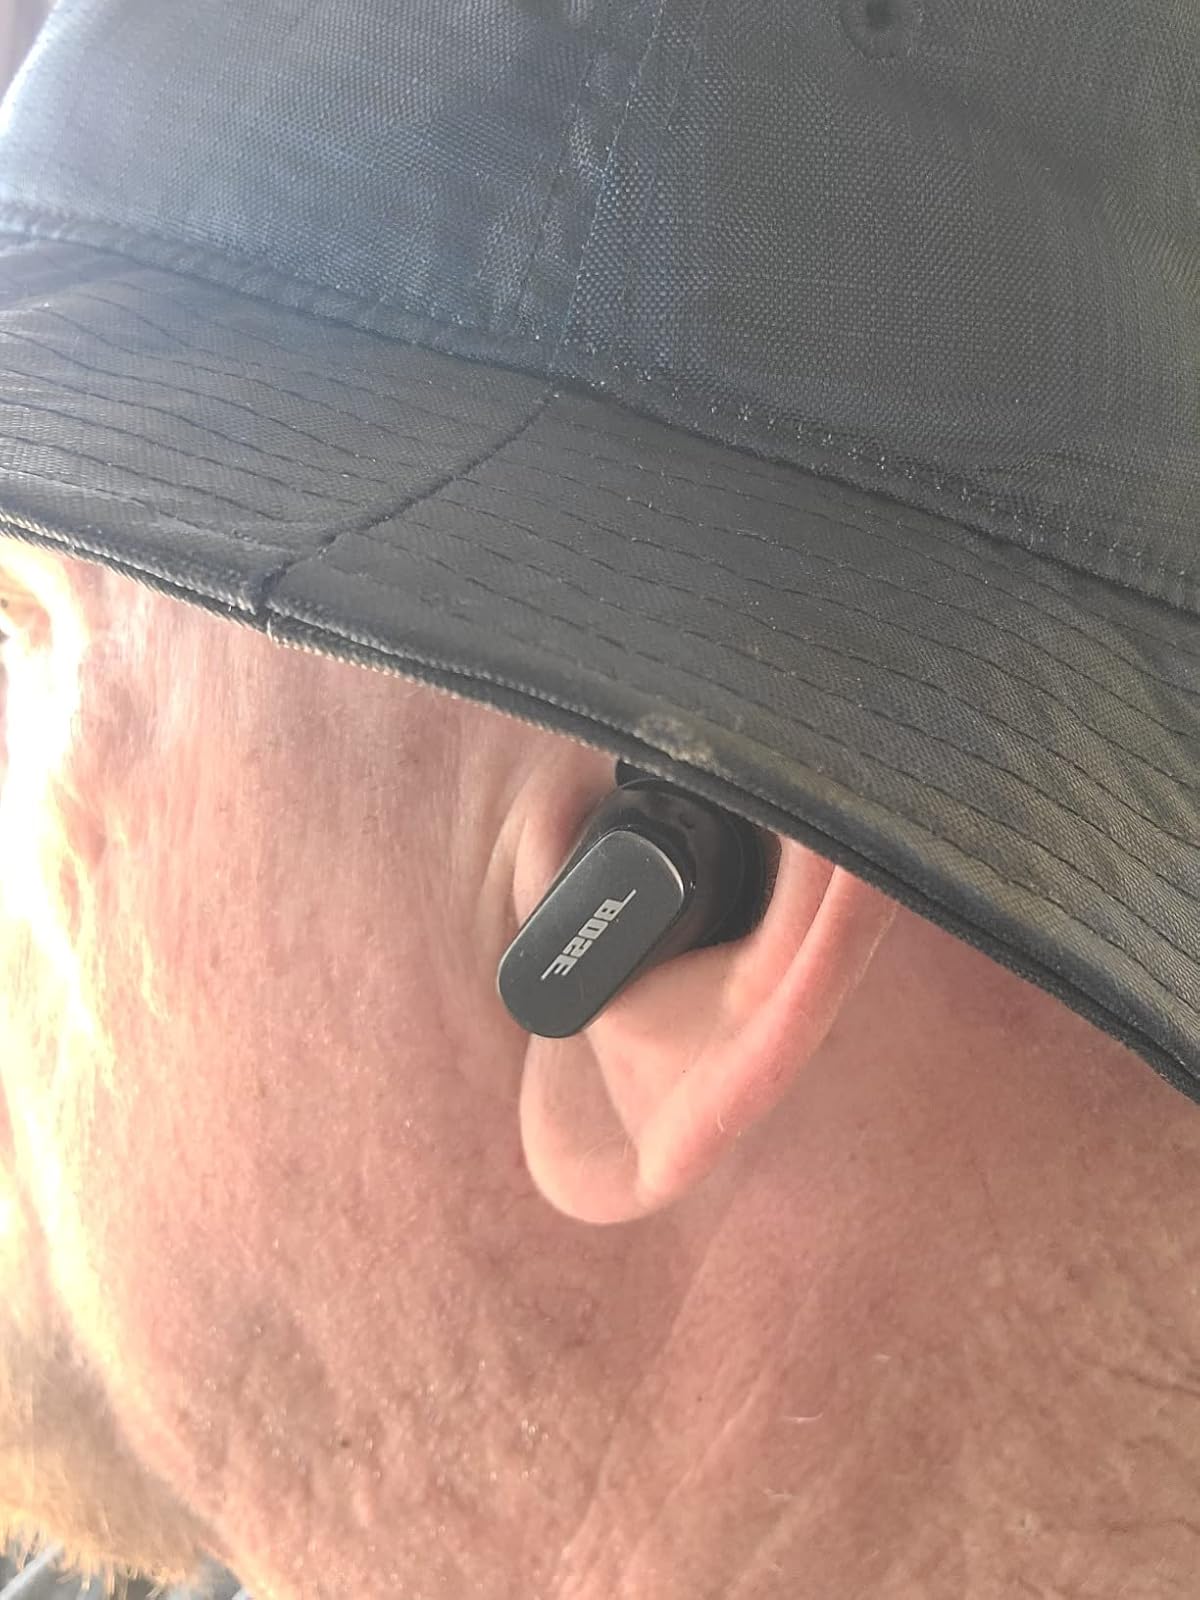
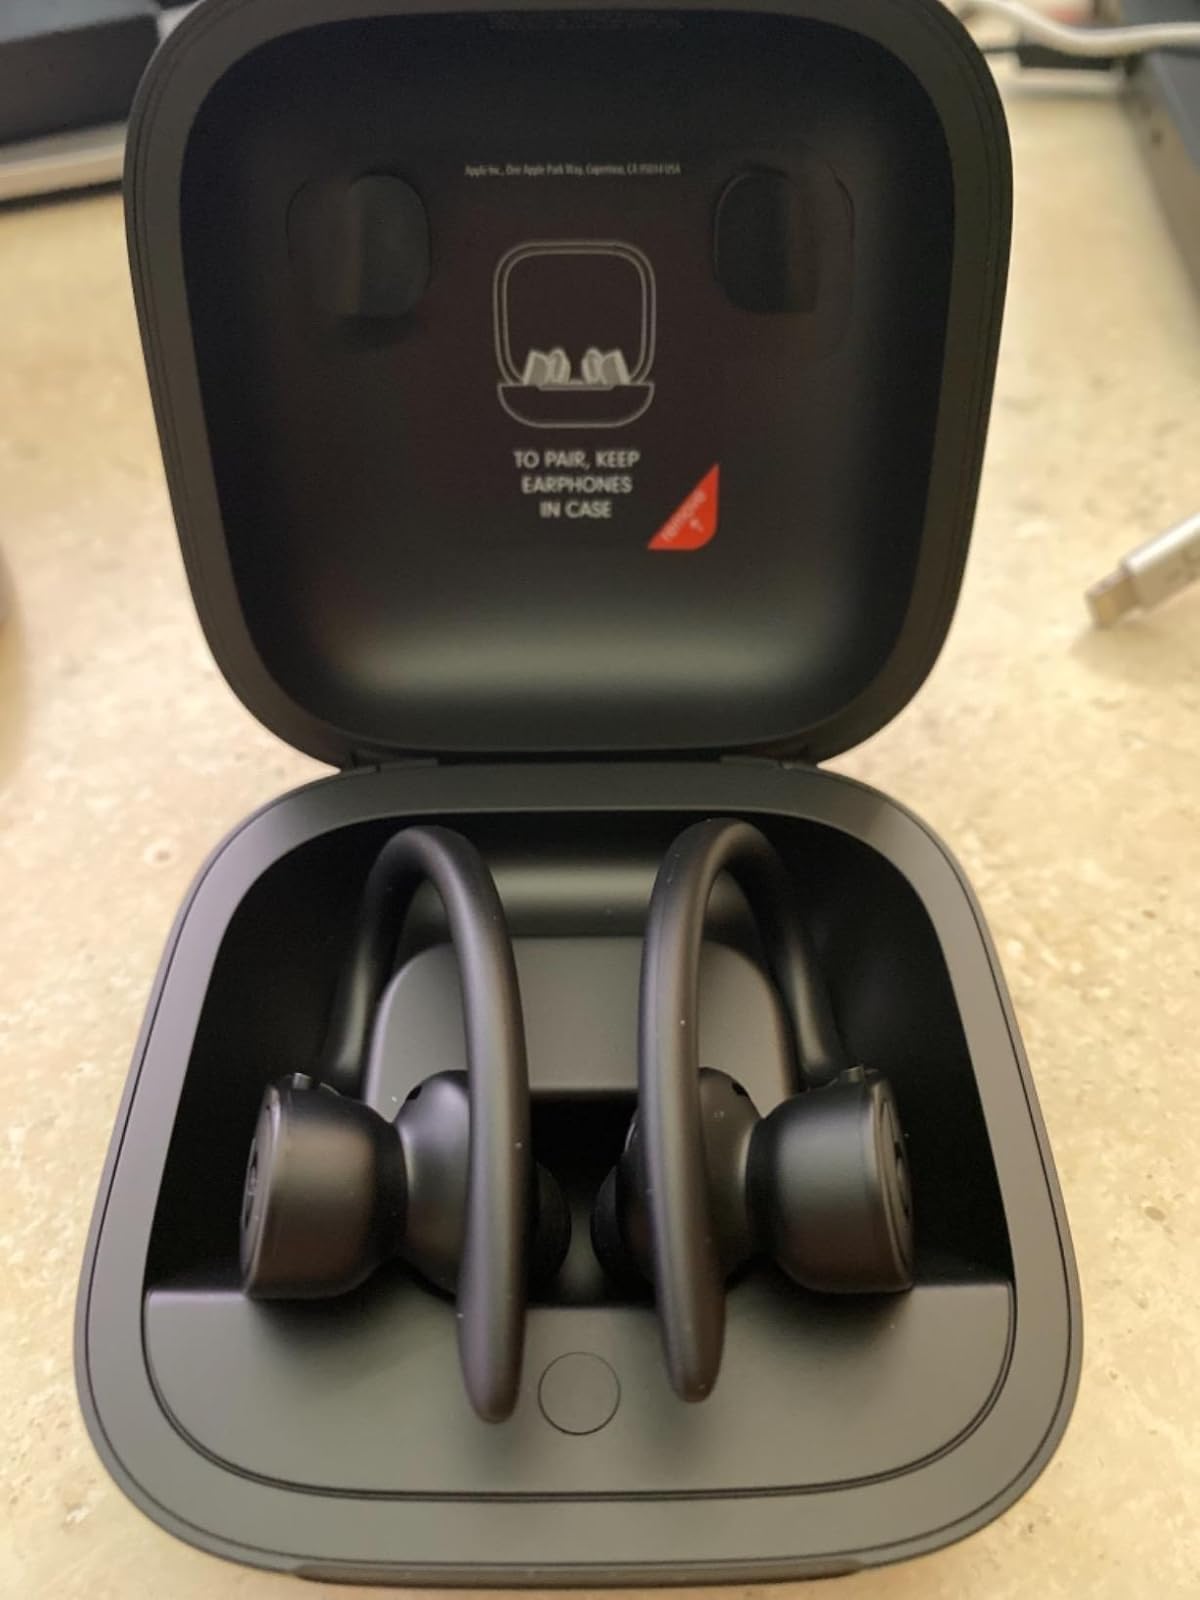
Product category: earbuds
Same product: no